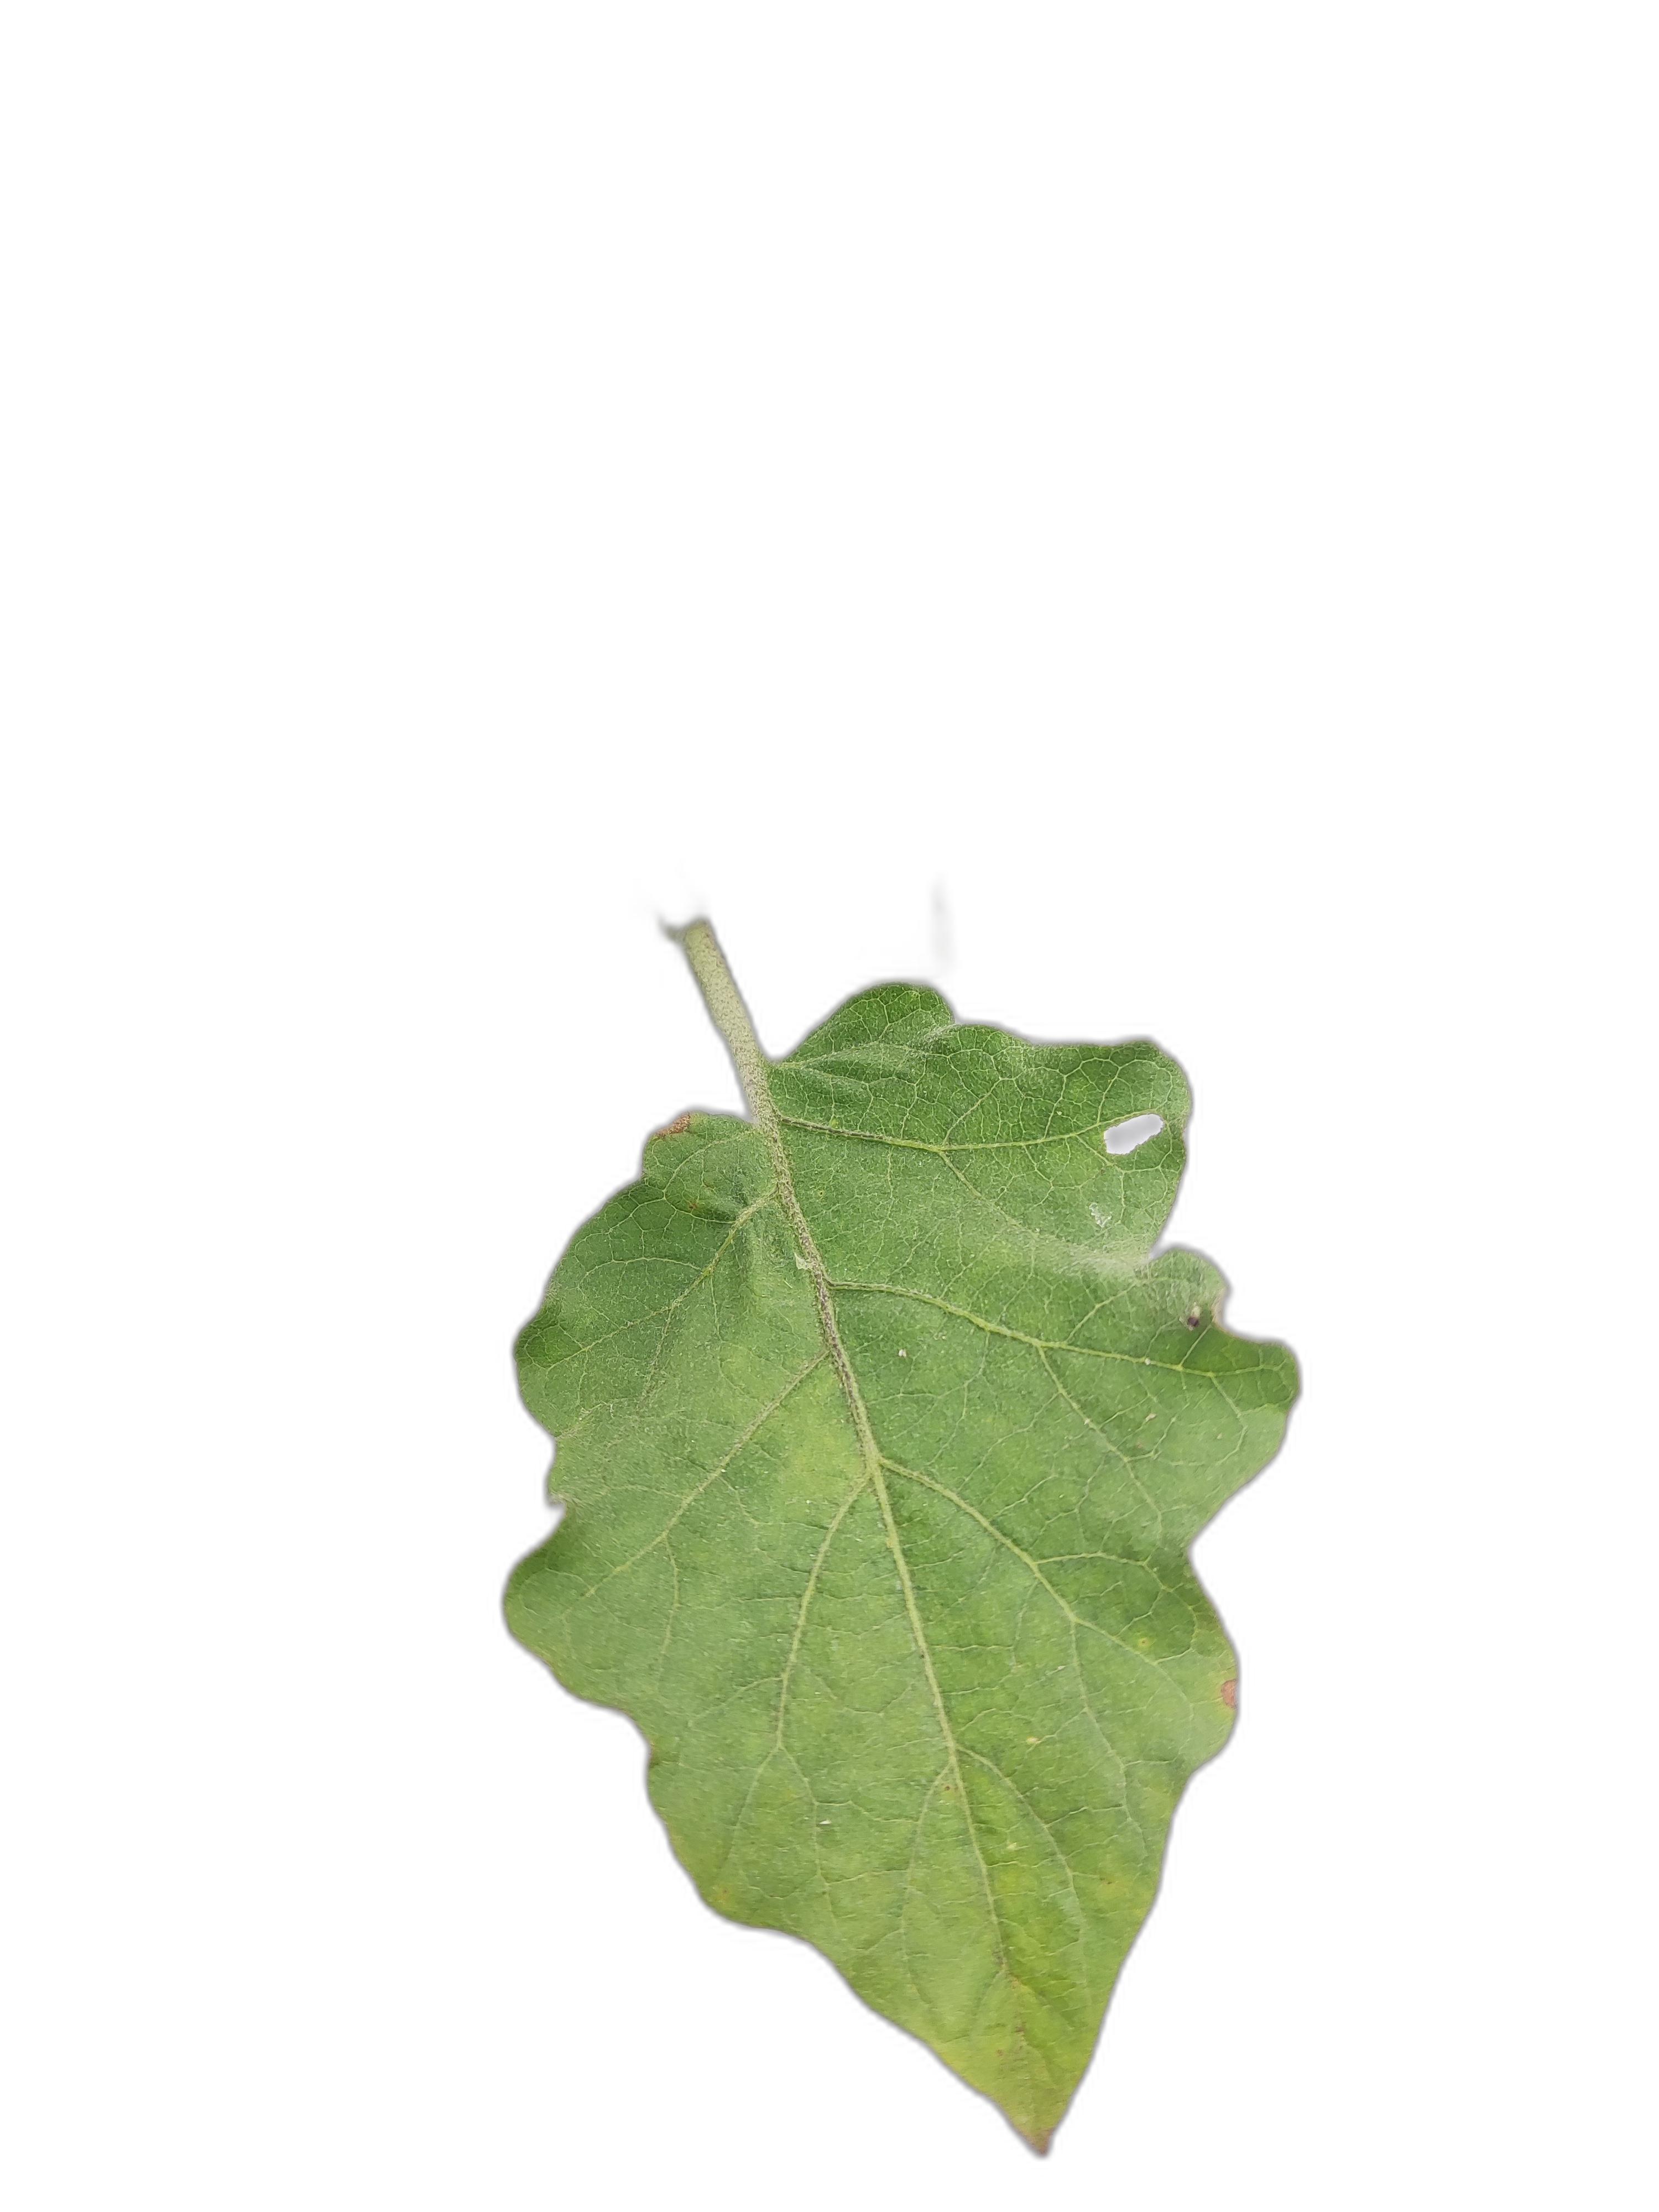
Label: Healthy Leaf